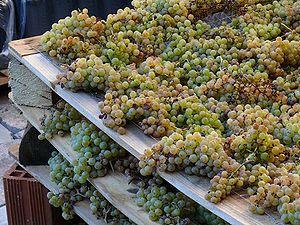
Le vin blanc est un vin produit par la fermentation alcoolique du moût des raisins à pulpe non colorée et à pellicule blanche ou noire. Il est traité de façon à conserver une couleur jaune transparente au produit final. La grande variété des vins blancs provient de la grande quantité de cépages, des modes de vinification, mais aussi du taux de sucre résiduel.
Le passerillage est une technique vinicole qui s'utilise dans certaines régions viticoles, pour enrichir le raisin en sucre par concentration. Il perd alors de son volume en eau et se concentre en sucre. 100 kg de raisin peuvent ainsi donner 25 litres de vin, alors que traditionnellement ces mêmes 100 kg donnent de 65 à 75 litres de vin. Il peut se faire de deux manières :
Le vignoble du Jura représente une région viticole située dans le Jura en Franche-Comté, en France. Elle s'étend sur le Revermont et occupe une bande nord-sud de 70 kilomètres de long et de 6 kilomètres de large qui longe la fracture géologique séparant la Bresse du massif du Jura. Marqué par une personnalité typique et représentant environ 2 000 hectares, c'est l’un des plus petits vignobles français.